Getúlio (film)

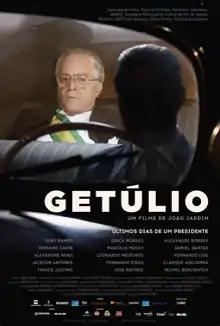
Theatrical release poster

Getúlio is a 2014 Brazilian biographical drama film directed by João Jardim and written by George Moura, starring Tony Ramos as Brazilian president Getúlio Vargas, based on the final moments of the crisis that led to the death of the then president, during the 19 days before the August 24, 1954.